Transhumance

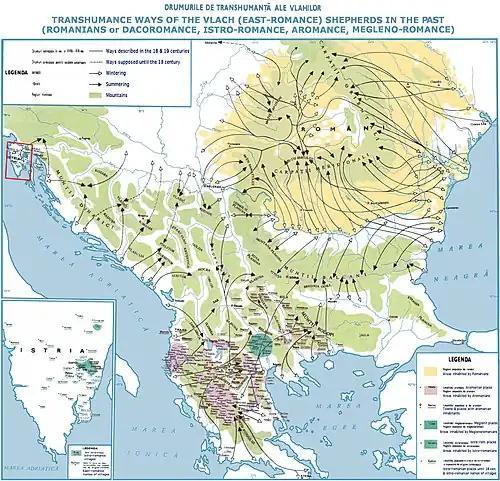
Romanian and Vlach transhumance in Balkans

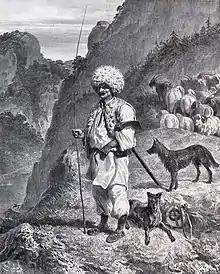
Vlach shepherd in Banat

In the Balkans, Albanians, Greek Sarakatsani, Eastern Romance (Romanians, Aromanians, Megleno-Romanians and Istro-Romanians) and Turkish Yörük peoples traditionally spent summer months in the mountains and returned to lower plains in the winter. When the area was part of the Austro-Hungary and Ottoman Empires, borders between Greece, Albania, Bulgaria and the former Yugoslavia were relatively unobstructed. In summer, some groups went as far north as the Balkan Mountains, and they would spend the winter on warmer plains in the vicinity of the Aegean Sea.